Yang Paifeng

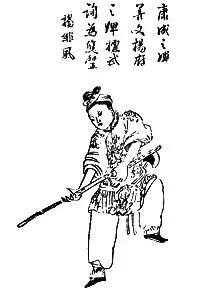
from one 1882 print of the early 17th century novel "Popular Romance of Generations of Loyal and Brave Yang Family Members" (楊家府世代忠勇通俗演義)

Yang Paifeng (楊排風) is a fictional character from the "Generals of the Yang Family" legends. She is a maid in the Tianbo House, home to the Yang family. She learned martial arts by imitating the moves practiced by Yang family members, using a metal rod that she was supposed to use to tend the kitchen fire. It is implied that she is not related to the family by blood, and took on the surname Yang because she was an orphan.